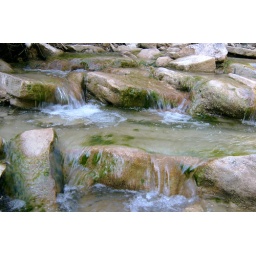
photography stone covered moss in wood at the beginning initially autumn near river